Telefónica SA v Commission

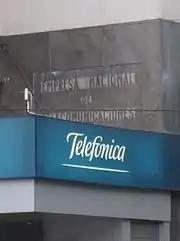

Telefónica SA v Commission (2014) C-295/12 is a European competition law case relevant for UK enterprise law, concerning telecommunications.